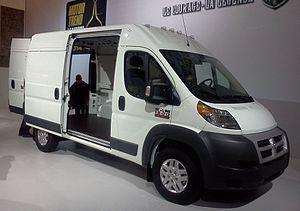
Le Dodge Sprinter était un véhicule utilitaire portant la marque du constructeur automobile américain Dodge mais était en fait le rebadgeage du Mercedes-Benz Sprinter lancé en 1995, en Allemagne, pour remplacer l'ancien et obsolète Mercedes-Benz TN. Il a également été assemblé aux États-Unis sous la marque Freightliner.
Les Fiat Ducato et ses versions Citroën Jumper et Peugeot Boxer sont des véhicules utilitaires lourds, vendus sous les marques Fiat, Citroën, Peugeot et Ram Trucks. Ils sont fabriqués par Sevel S.p.A qui est une société conjointe PSA Peugeot Citroën - Fiat formée en 1978 et sous direction Fiat Professional. La version américanisée du Ducato, Ram ProMaster, est assemblée dans l'ex usine Chrysler de Saltillo, à partir d'éléments détachés fournis par l'usine italienne.
Le Ram ProMaster est un véhicule utilitaire commercialisé sur les marchés nord-américains en milieu d'année 2013. Ce véhicule est la version américaine du Fiat Ducato conçu et fabriqué par Fiat Professional dans l'Usine Sevel de Val di Sangro aux côtés des Peugeot Boxer et Citroën Jumper.